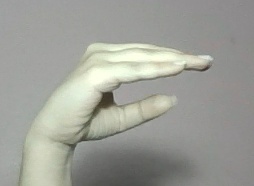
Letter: jeem